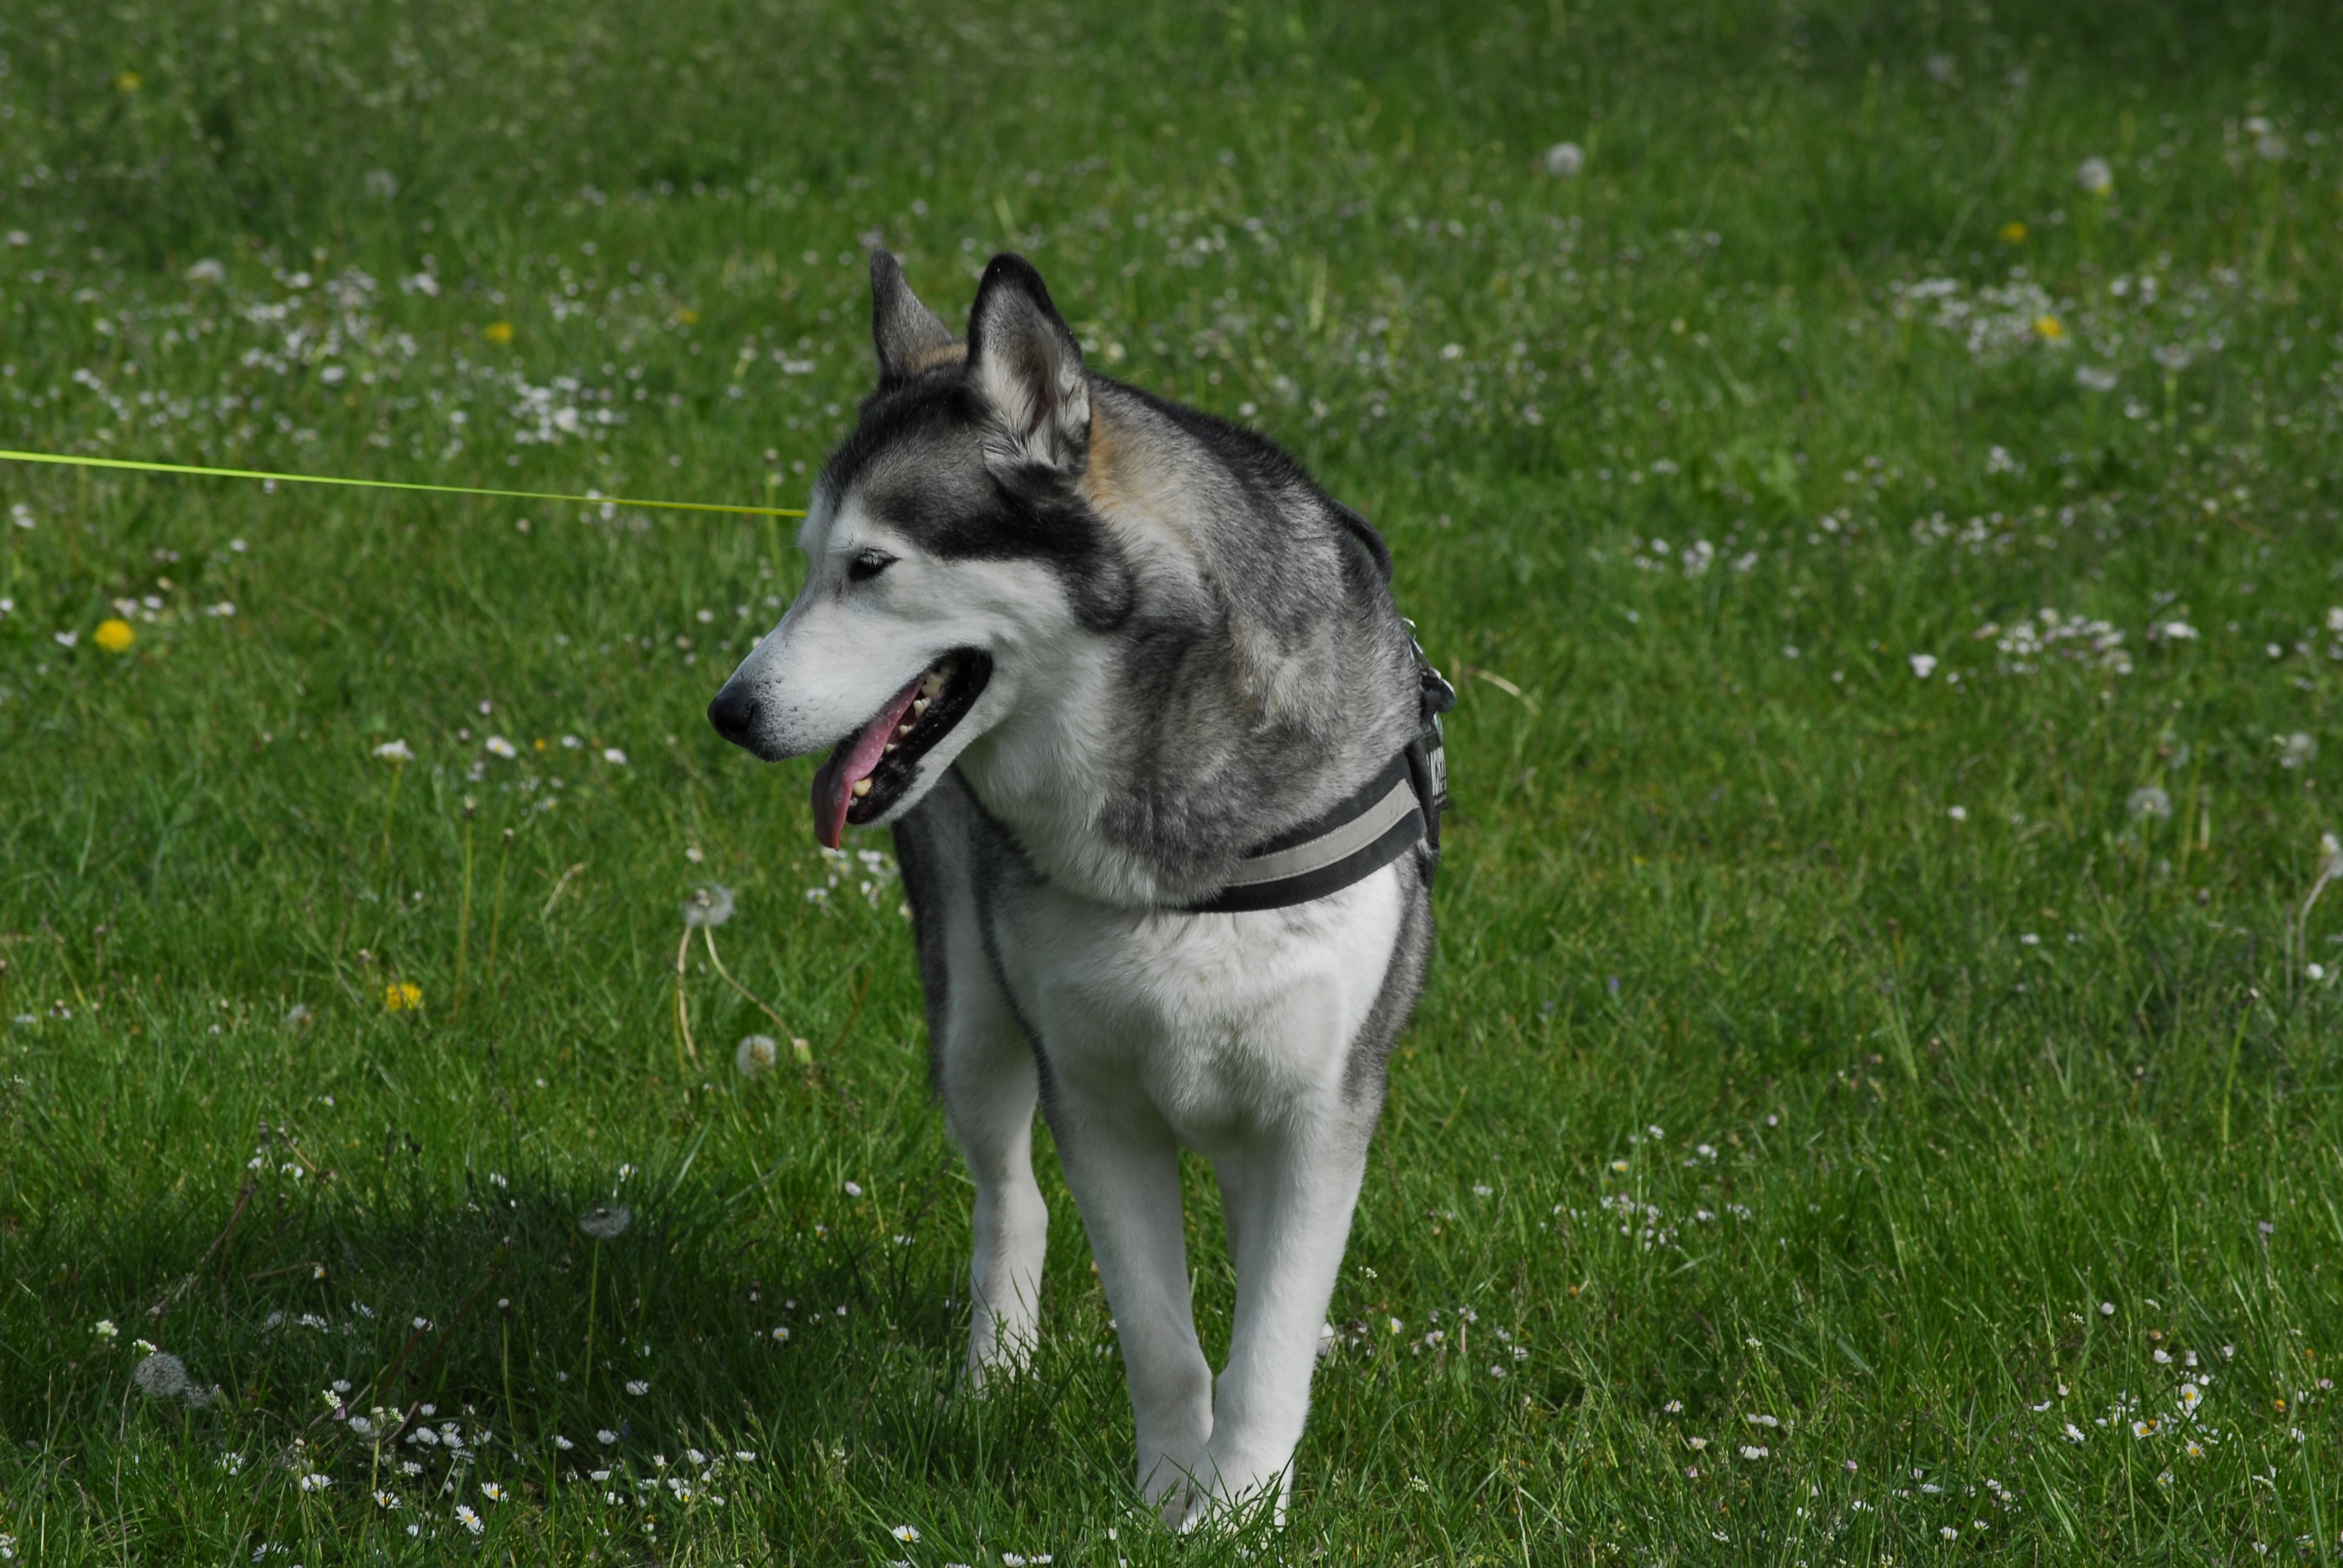
grass, dog, mammal, husky, leash, vertebrate, snow dog, dog breed, sled dog, siberian husky, alaskan malamute, shikoku, dog like mammal, saarloos wolfdog, wolfdog, czechoslovakian wolfdog, dog breed group, greenland dog, east siberian laika, west siberian laika, j mthund, tamaskan dog, norwegian elkhound, northern inuit dog, alaskan klee kai